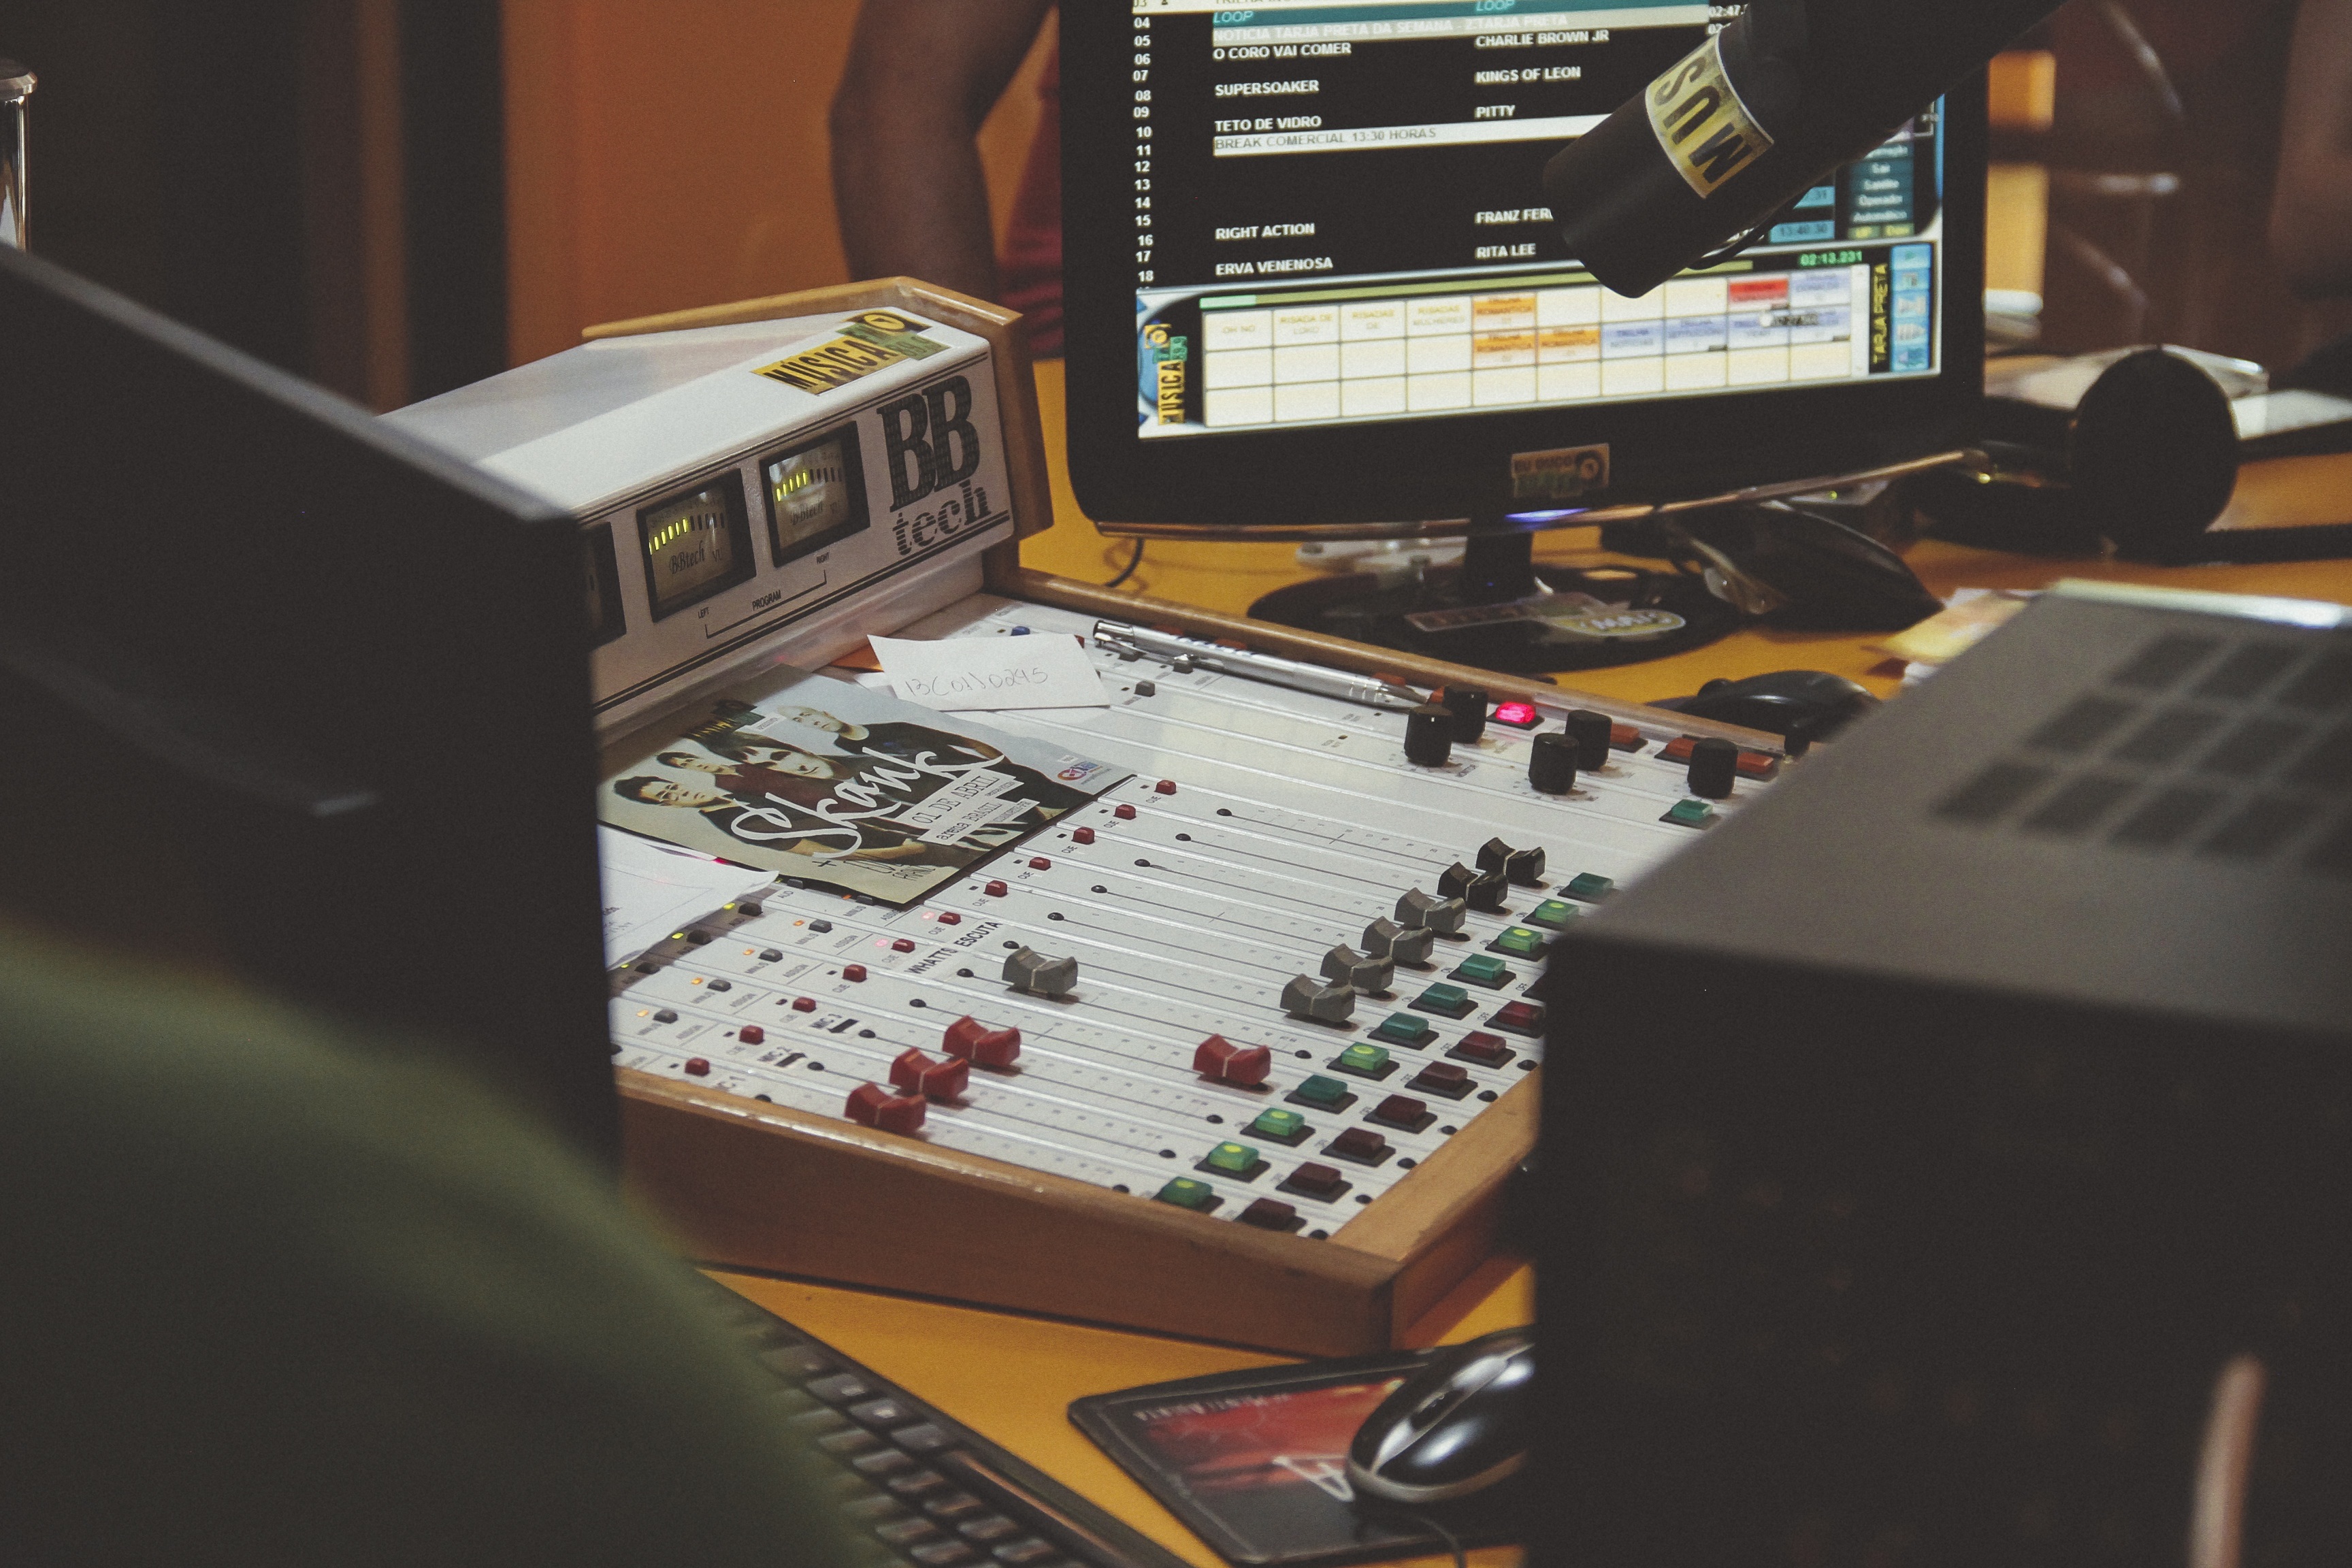
desk, record, music, board, technology, equipment, studio, professional, dj, electronic, broadcast, switch, audio, equalizer, knob, musical, mixer, digital, media, sound, mix, mixing, console, production, games, volume, panel, screenshot, producer, soundboard, indoor games and sports